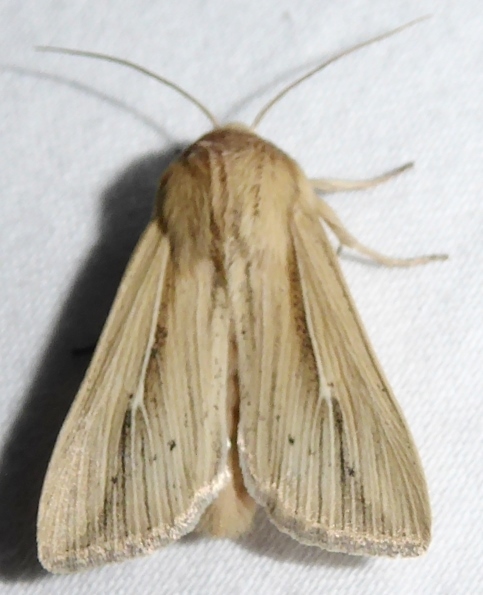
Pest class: wheathead_armyworm_Dargida_diffusa